Police uniforms and equipment in the United Kingdom

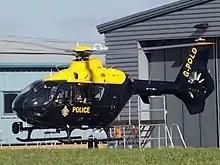
An EC135 of the National Police Air Service (NPAS).

The commissioners and other senior-ranked officers of the Metropolitan Police and the City of London Police wear a full dress ceremonial uniform on state and special occasions (e.g. Trooping the Colour). This includes a high-necked tunic with silver or gold trimmings and is worn with a sword and a cocked hat.